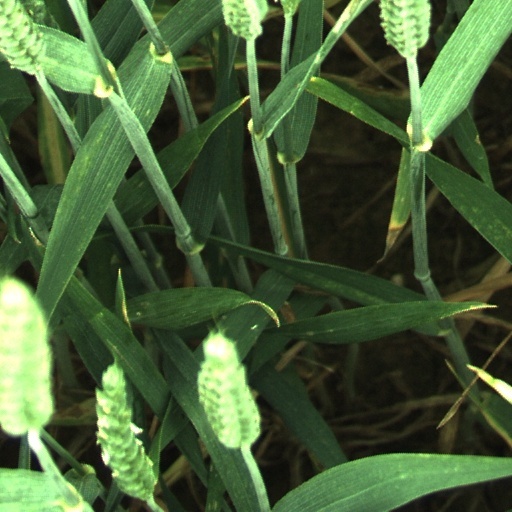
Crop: wheat